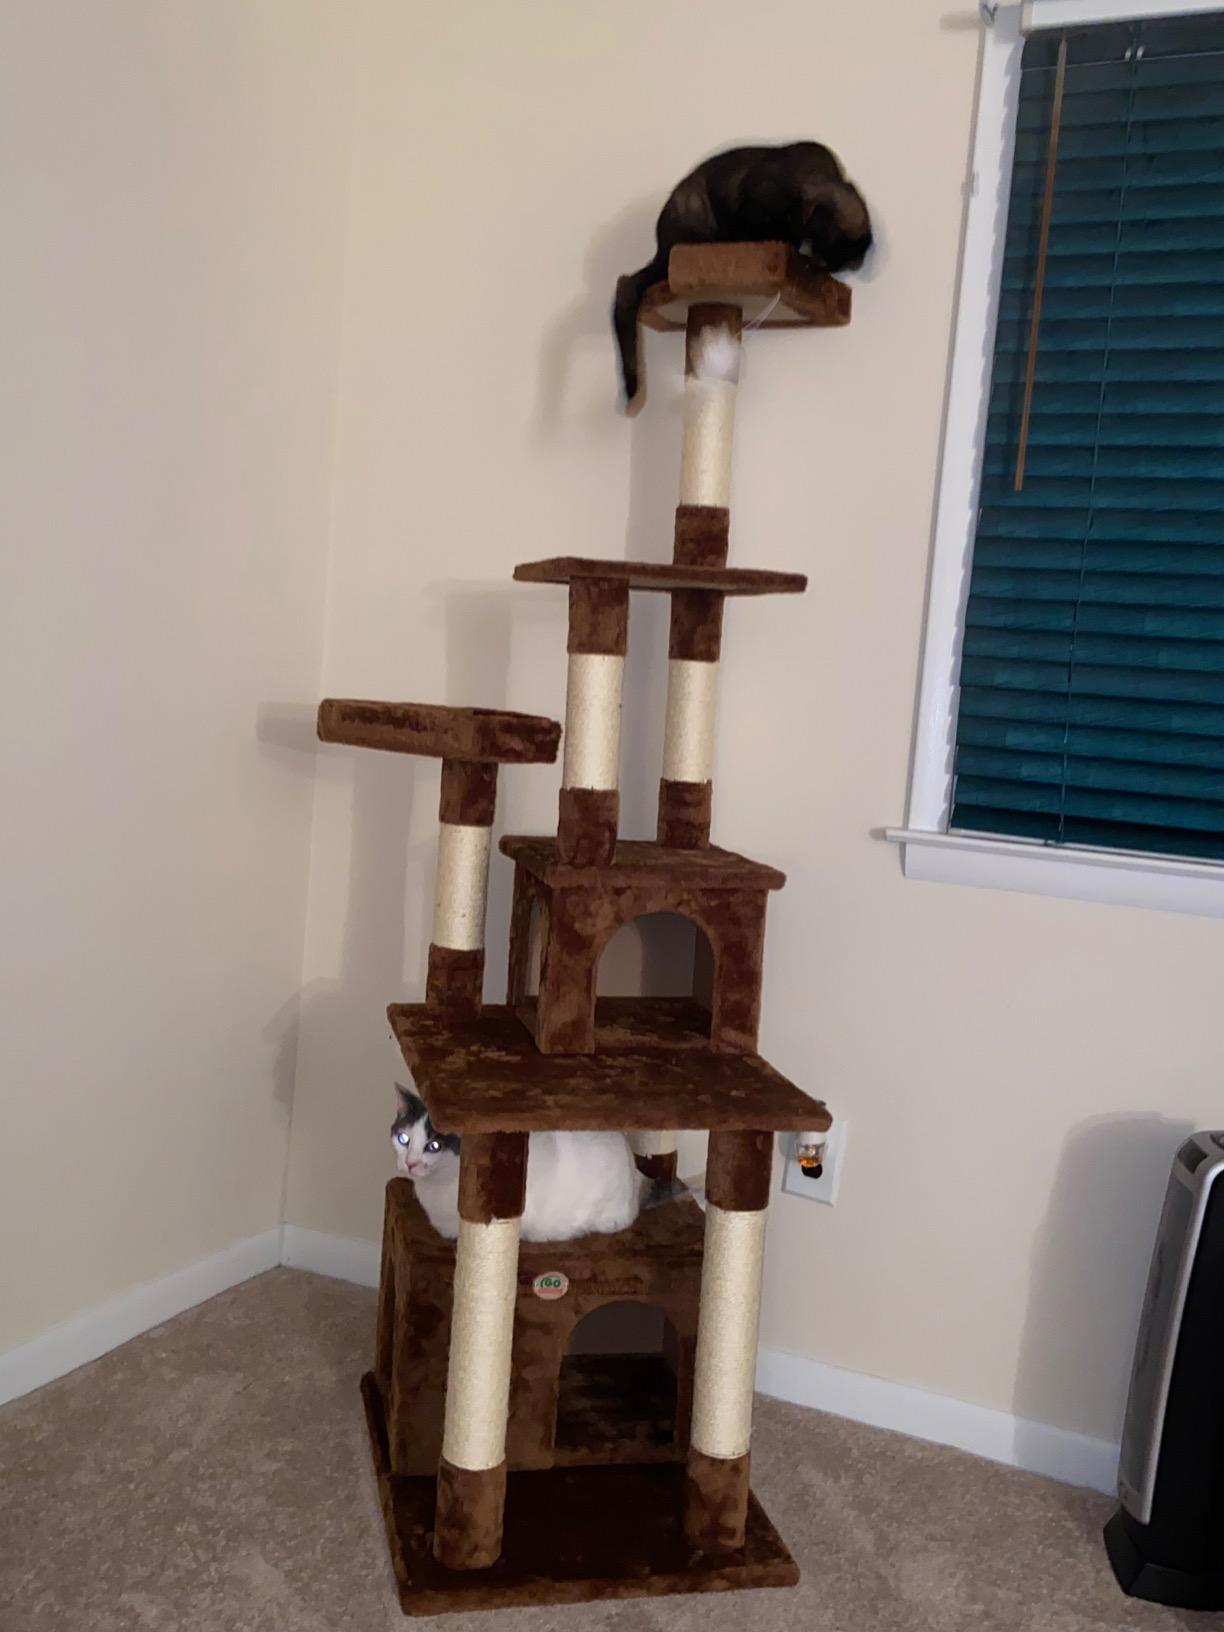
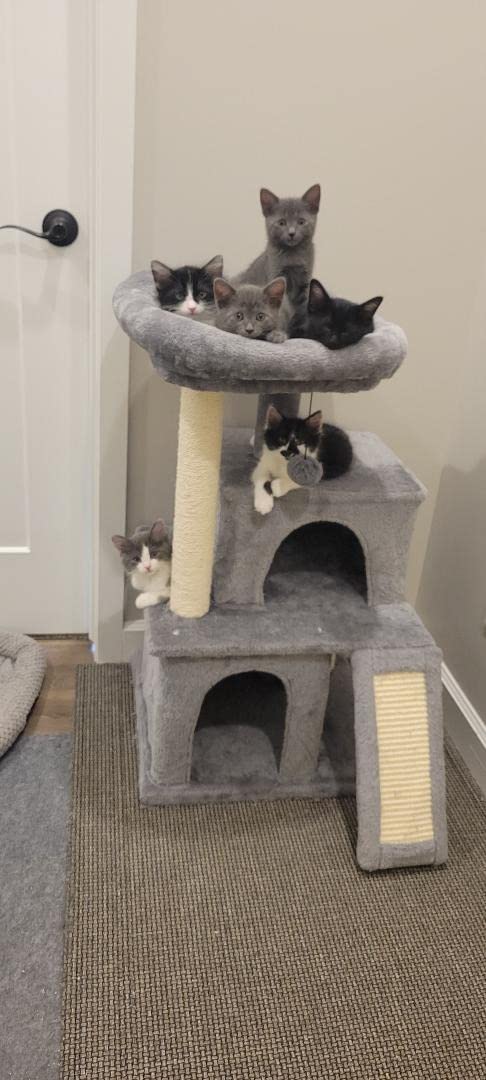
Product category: items_cat tree
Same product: no